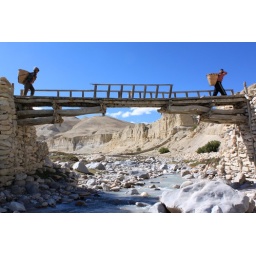
two kids carrying rocks in their baskets cross the bridge